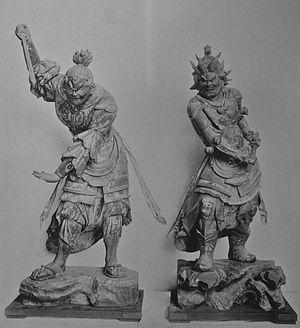
L'introduction du bouddhisme au Japon en provenance du royaume coréen de Baekje au milieu du VIᵉ siècle entraîne une renaissance de la sculpture japonaise. Des moines bouddhistes, des artisans et des lettrés s'installent autour de la capitale dans la province de Yamato et transmettent leurs techniques aux artisans locaux. Tout naturellement, les premières sculptures japonaises des époques Asuka et Hakuhō montrent de fortes influences de l'art continental et se caractérisent d'abord par des yeux en amande, des lèvres en forme de croissant tournées vers le haut et des plis dans les vêtements disposés symétriquement. L'atelier du sculpteur Tori Busshi, fortement influencé par le style des Wei du nord, produit des œuvres qui illustrent ces caractéristiques. La triade de Shaka Nyorai et le Guze Kannon au Hōryū-ji en sont d'excellents exemples. À la fin du VIIᵉ siècle, le bois remplace le bronze et le cuivre. Au début de la dynastie Tang, un plus grand réalisme s'exprime par des formes plus pleines, des fentes longues et étroites pour les yeux, des traits de visage plus doux, des vêtements fluides et embellis avec des ornements tels que des bracelets et des bijoux.